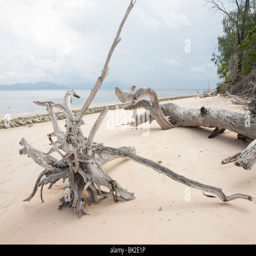
coastal erosion is becoming a greater problem as sea level rises